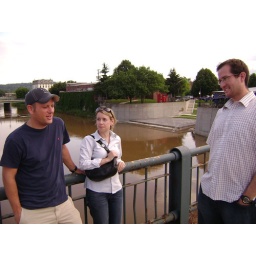
Talking politics on a bridge over Willy Wonka's chocolate river in York.